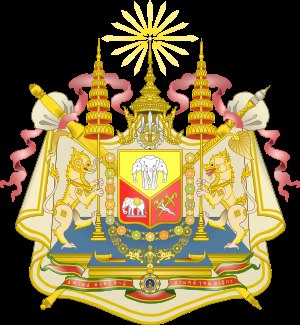
Thailands nationalvåben
Thailands (Siam) nationalvåben i perioden 1873-1910
Thailands nationalvåben kendetegner Garuda, en figur fra den indiske/den hinduistiske mytologi.